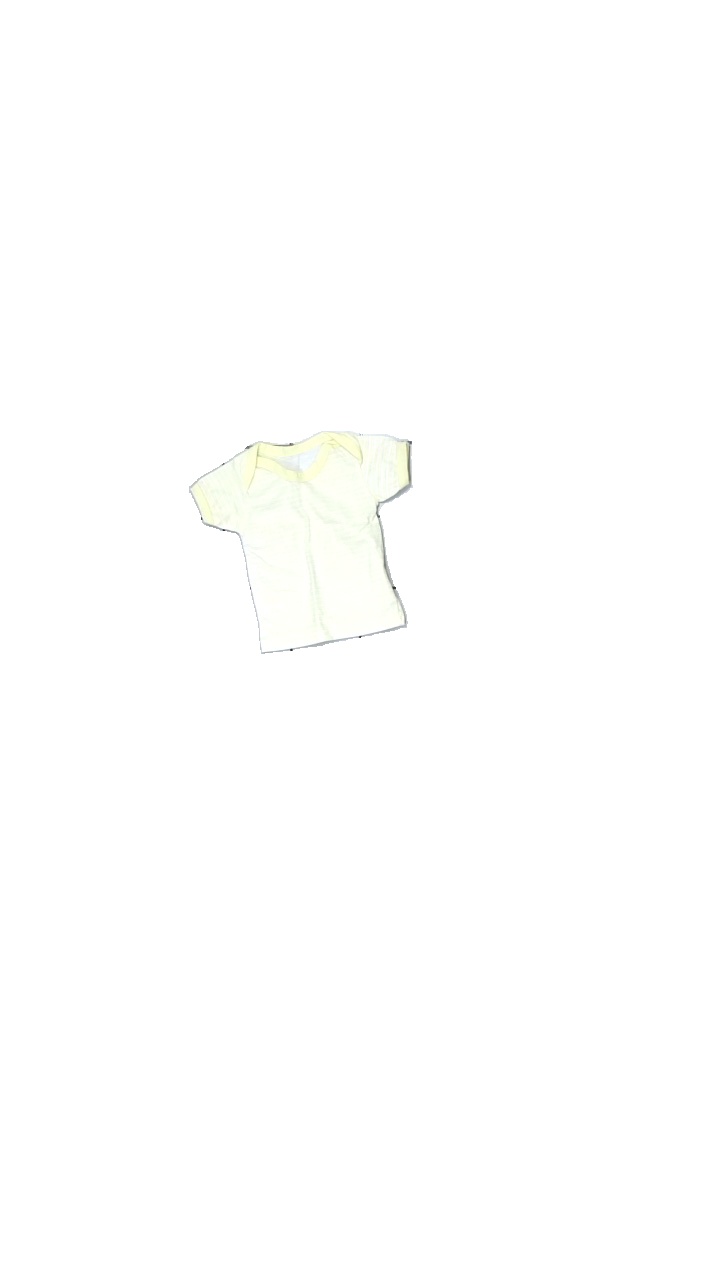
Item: Top (Children)
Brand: Missing
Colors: Yellow, White
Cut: Regular
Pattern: Striped
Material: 60% poly 40% cott
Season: All
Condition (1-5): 3
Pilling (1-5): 4
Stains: Minor
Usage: Reuse
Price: <50